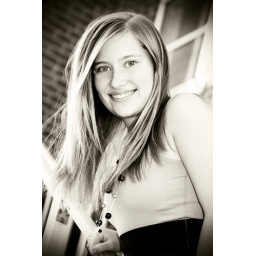
isabel in black and white